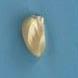
Maize quality: Good